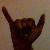
The image shows a hand gesture representing the letter 'Y' in Indian Sign Language.